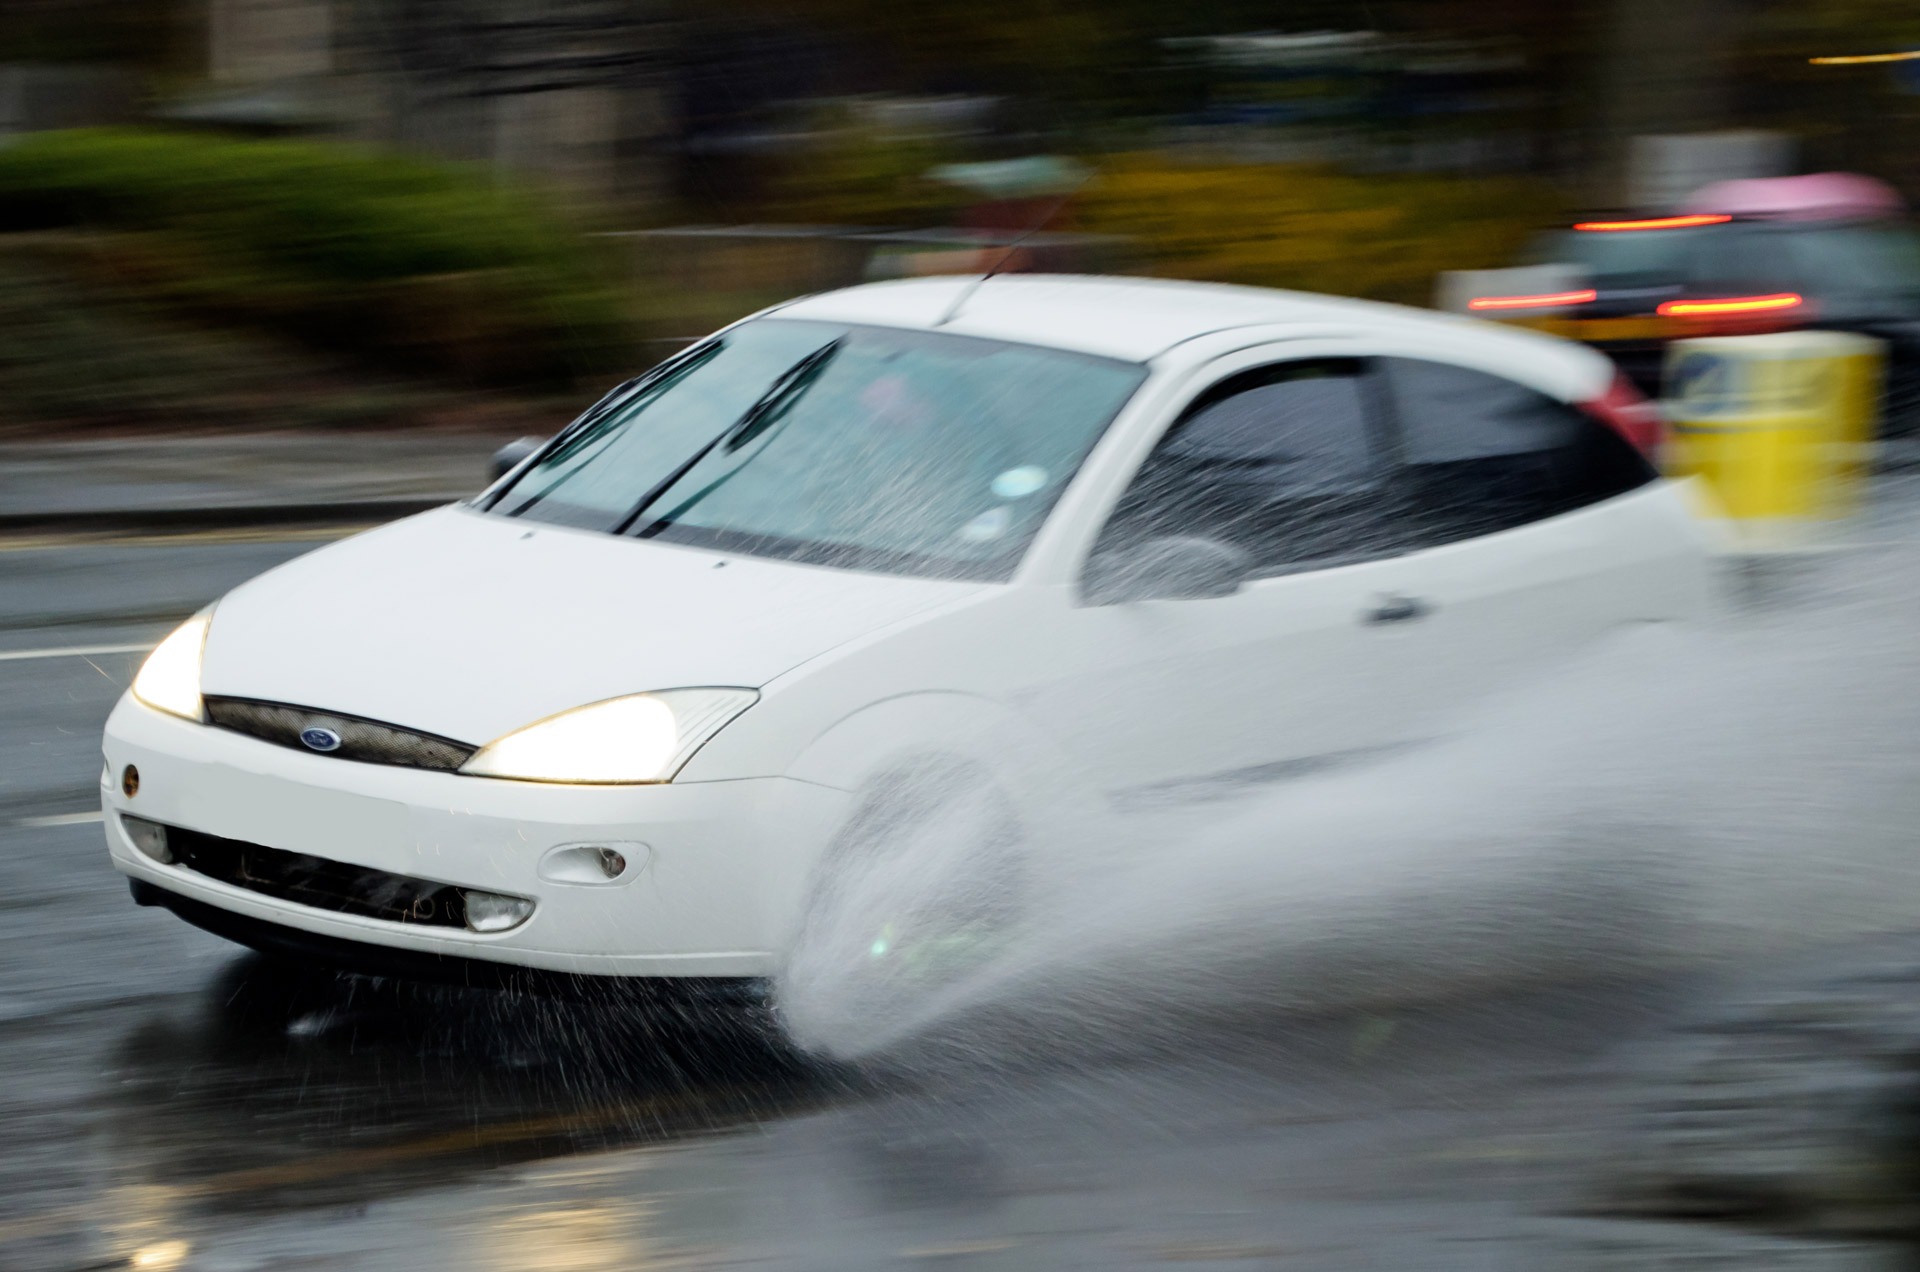
water, car, automobile, rain, wet, driving, pool, vehicle, weather, ride, speed, brake, sports car, hatchback, race car, ford, visibility, sedan, wipers, coupe, fast, driver, dangerous, land vehicle, ford focus, automobile make, automotive exterior, automotive design, world rally car, aquaplaning